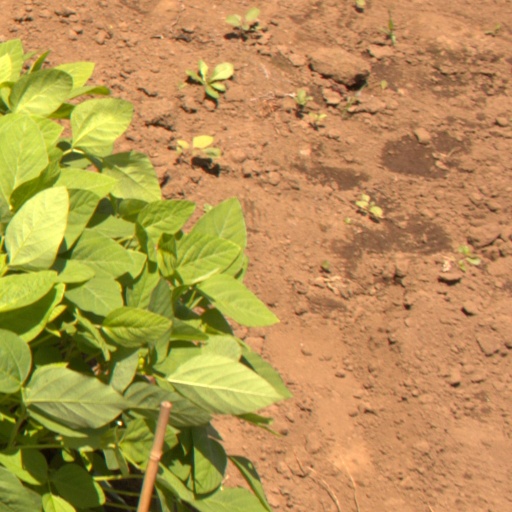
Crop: soybean